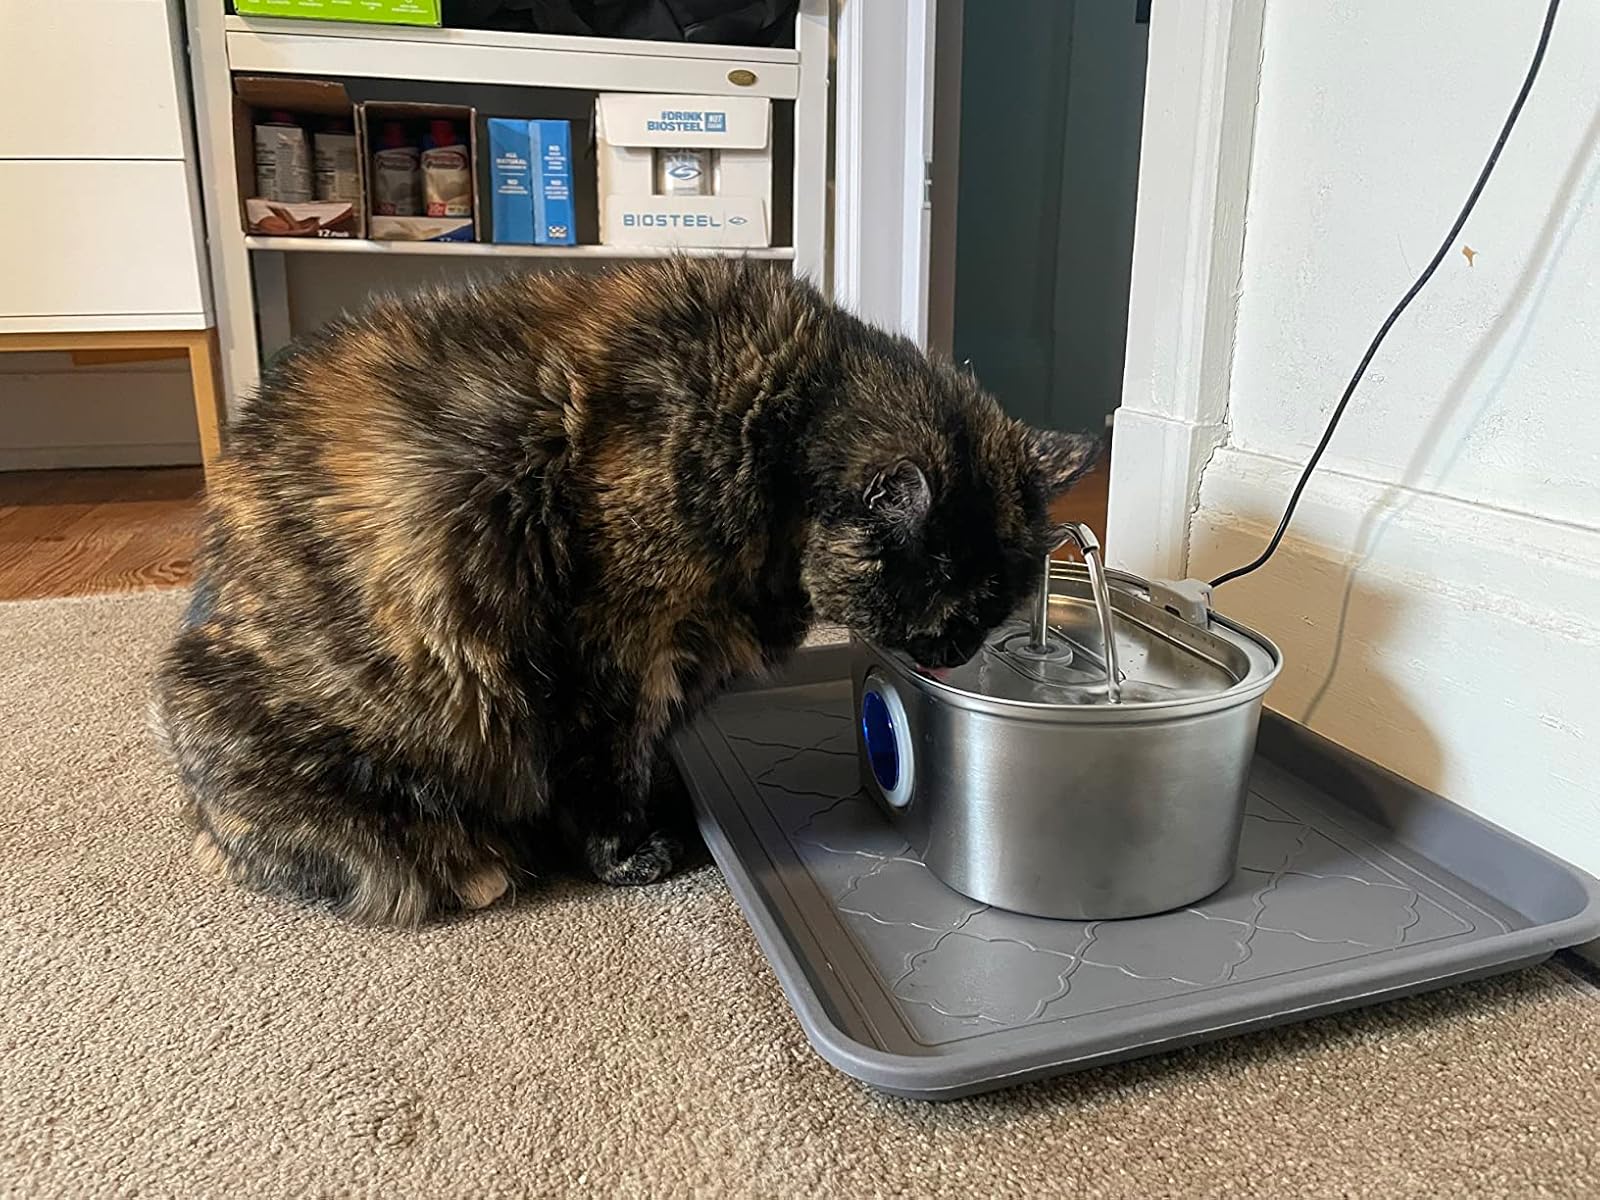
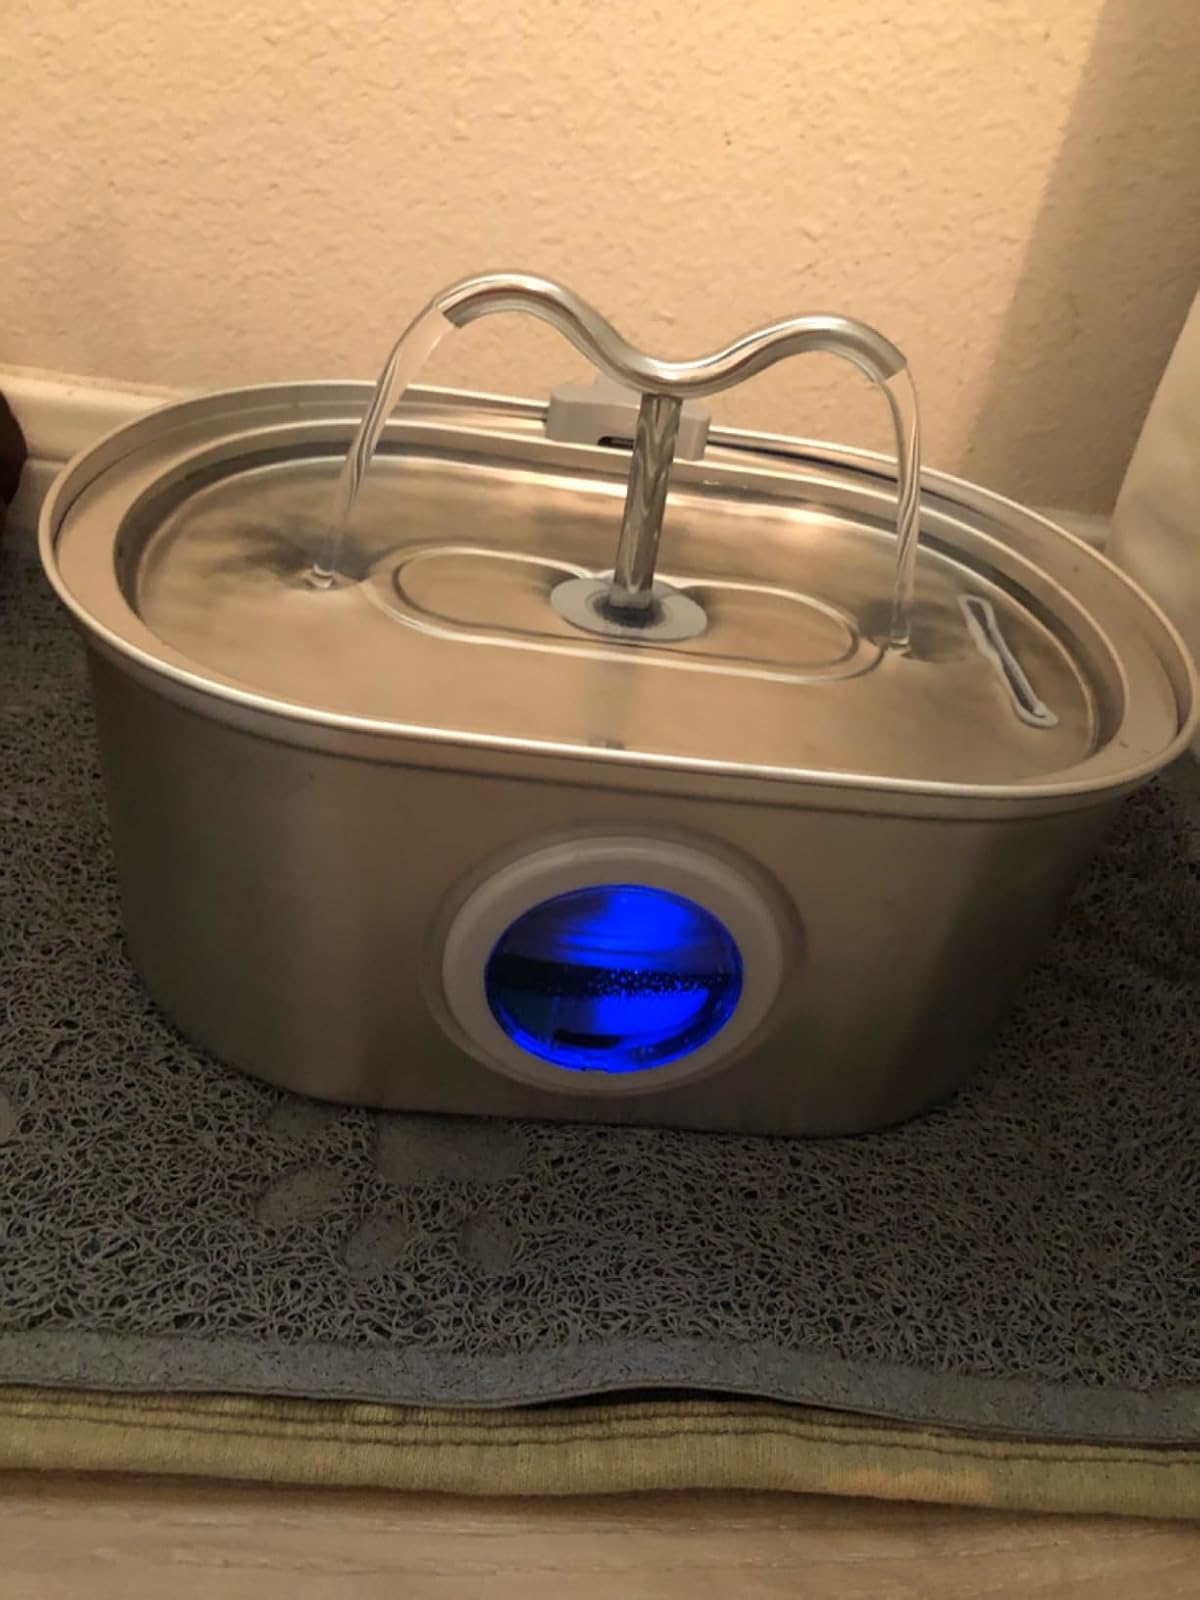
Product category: items_bowl
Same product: yes